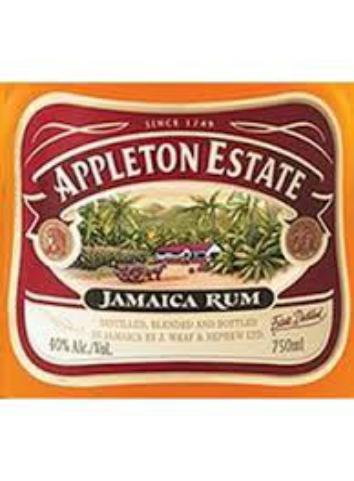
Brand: Appleton Estate
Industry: Food